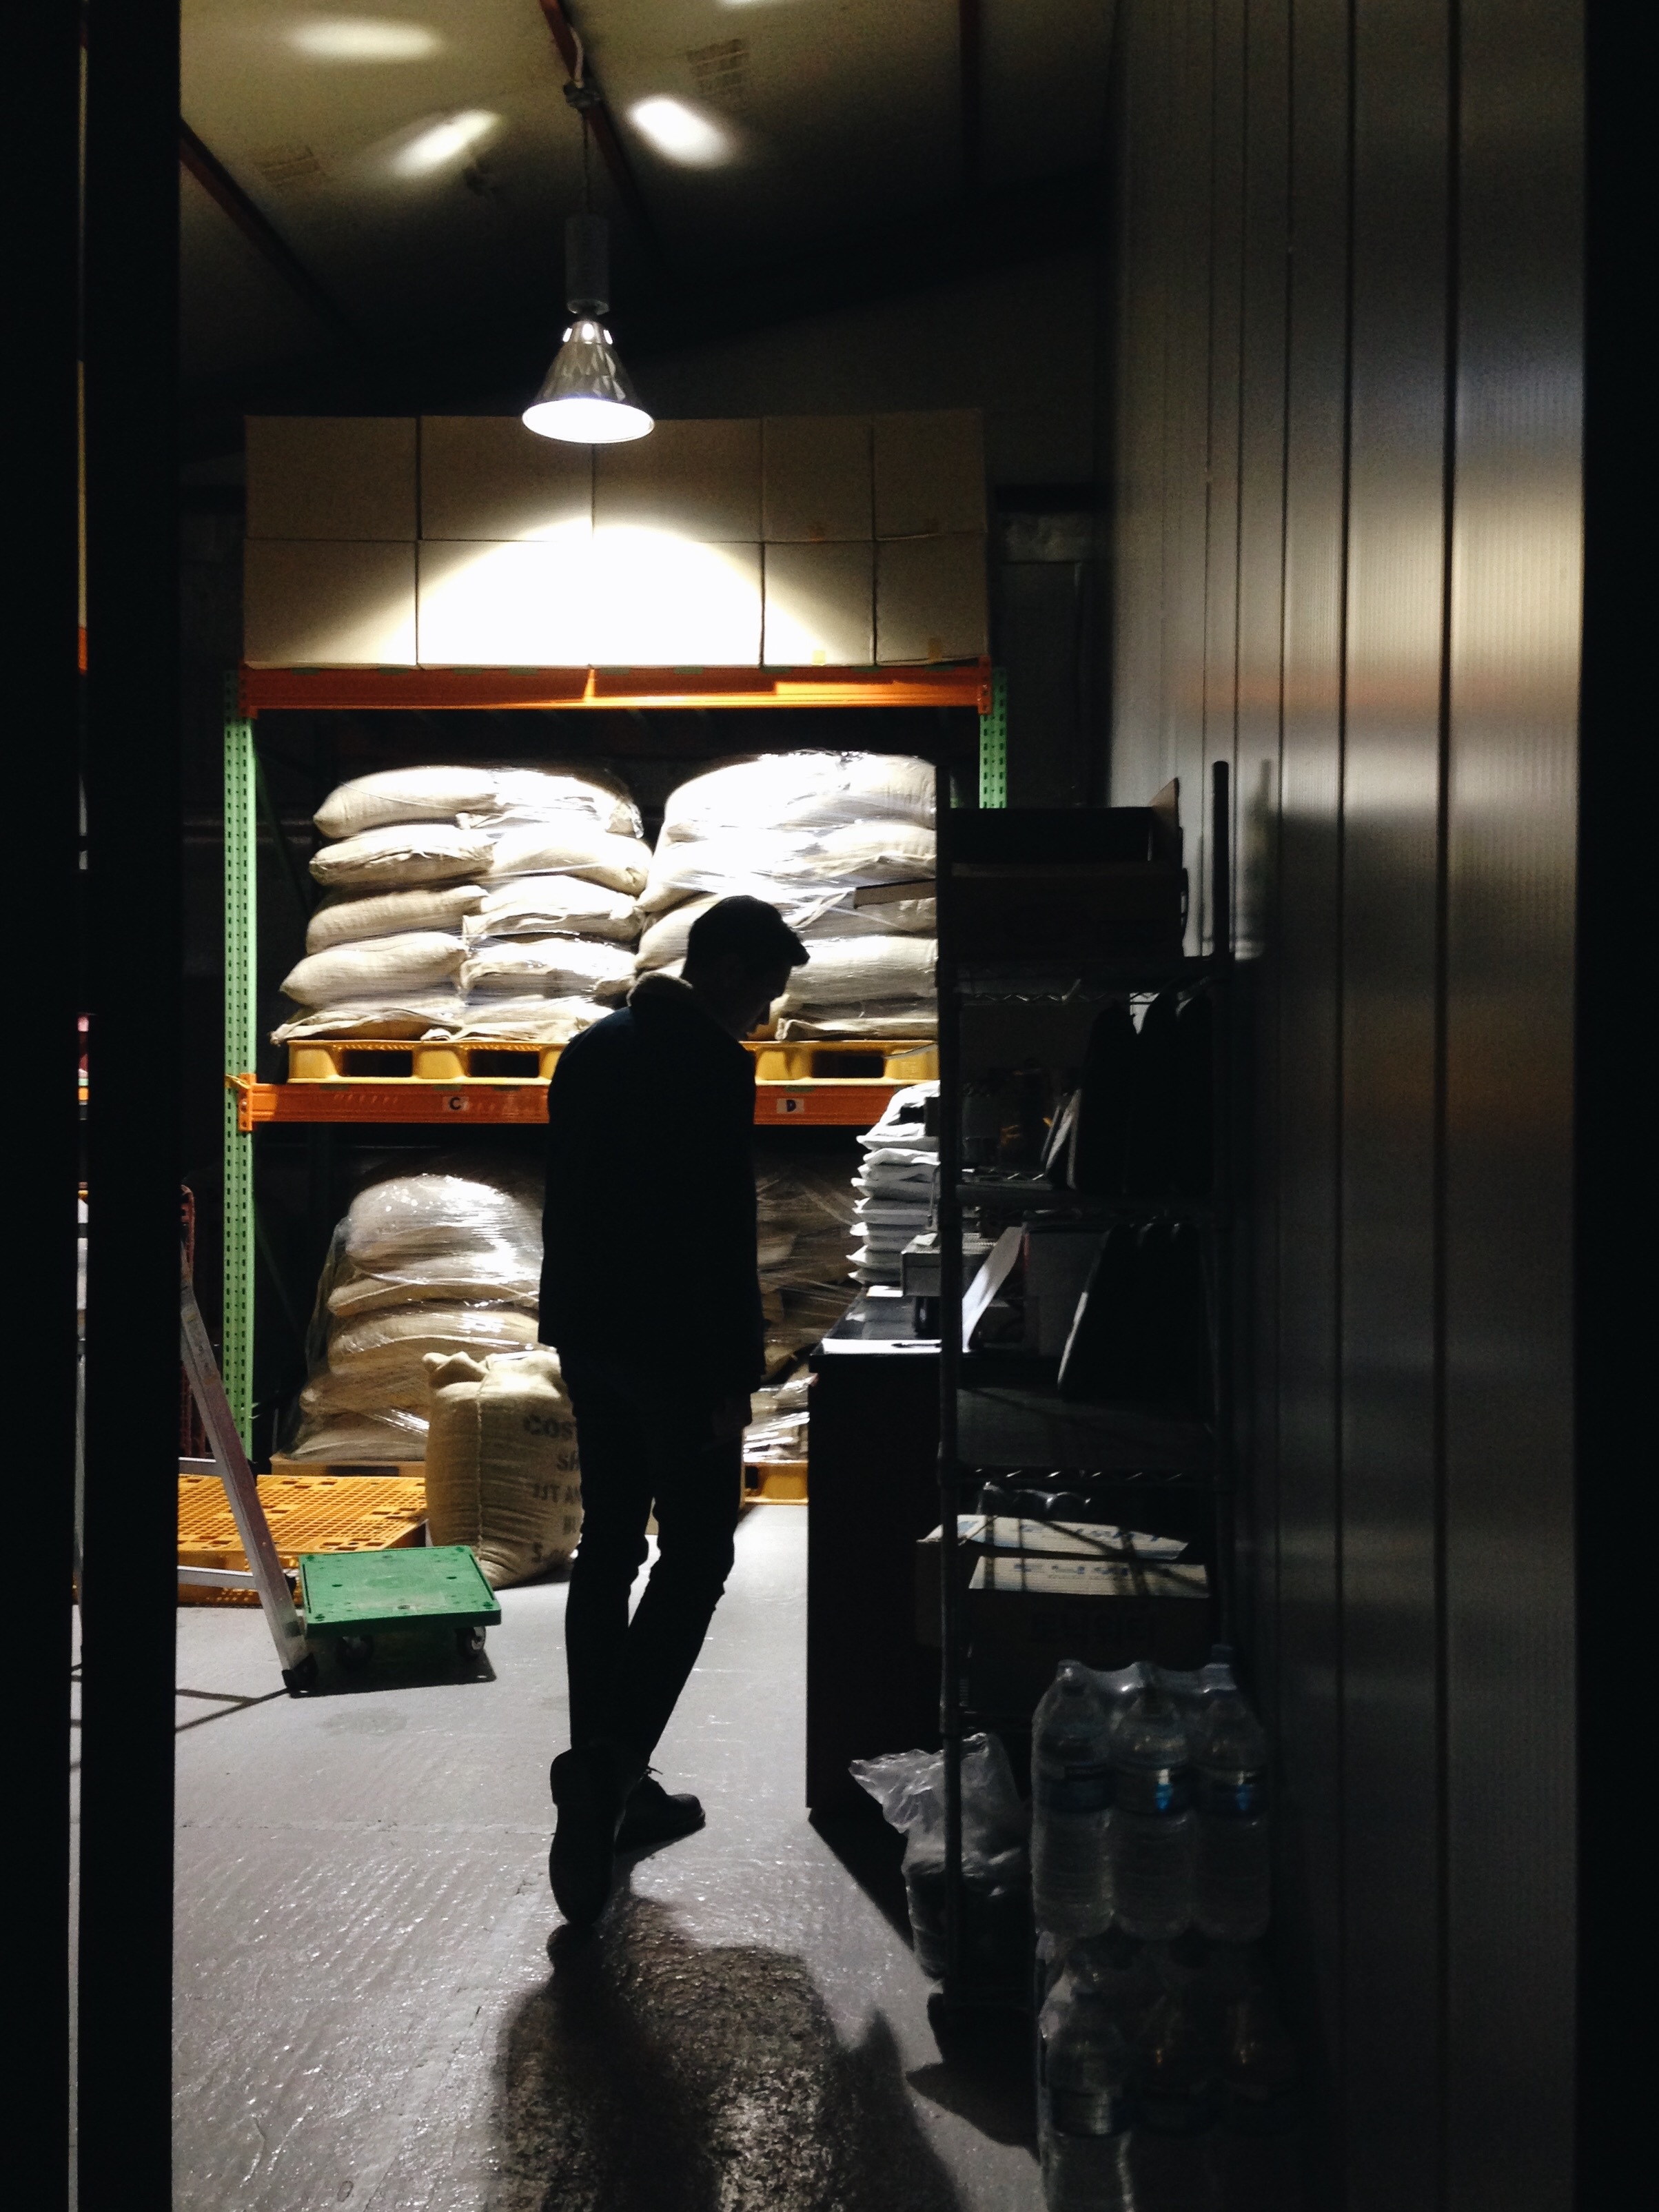
black, room, lighting, interior design, design